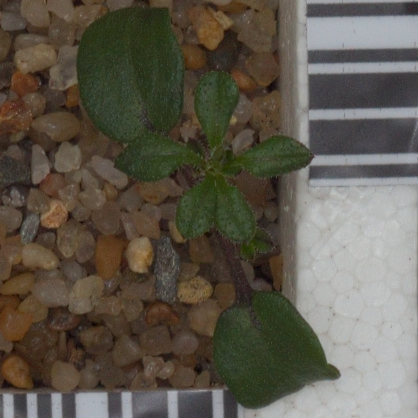
Label: cleavers